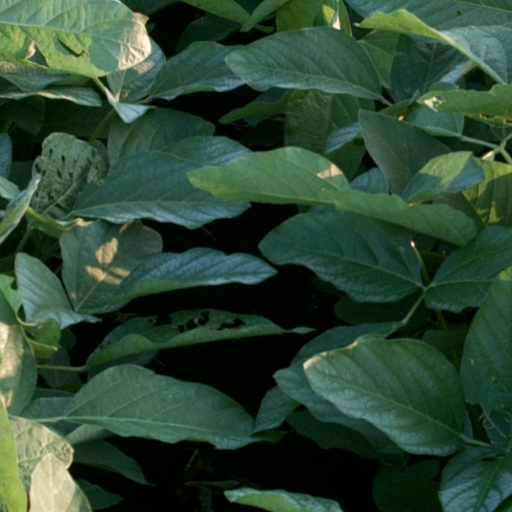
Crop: soybean